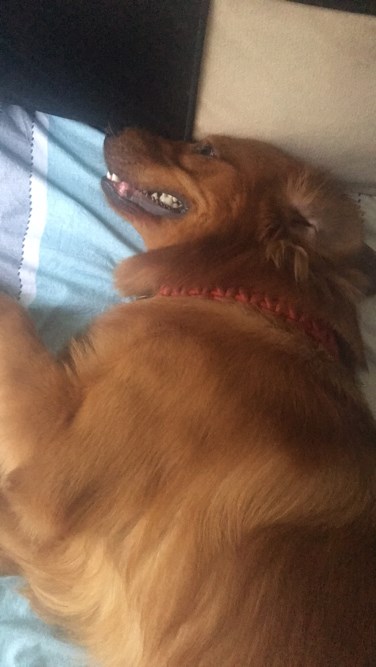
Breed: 5355-n000126-golden_retriever